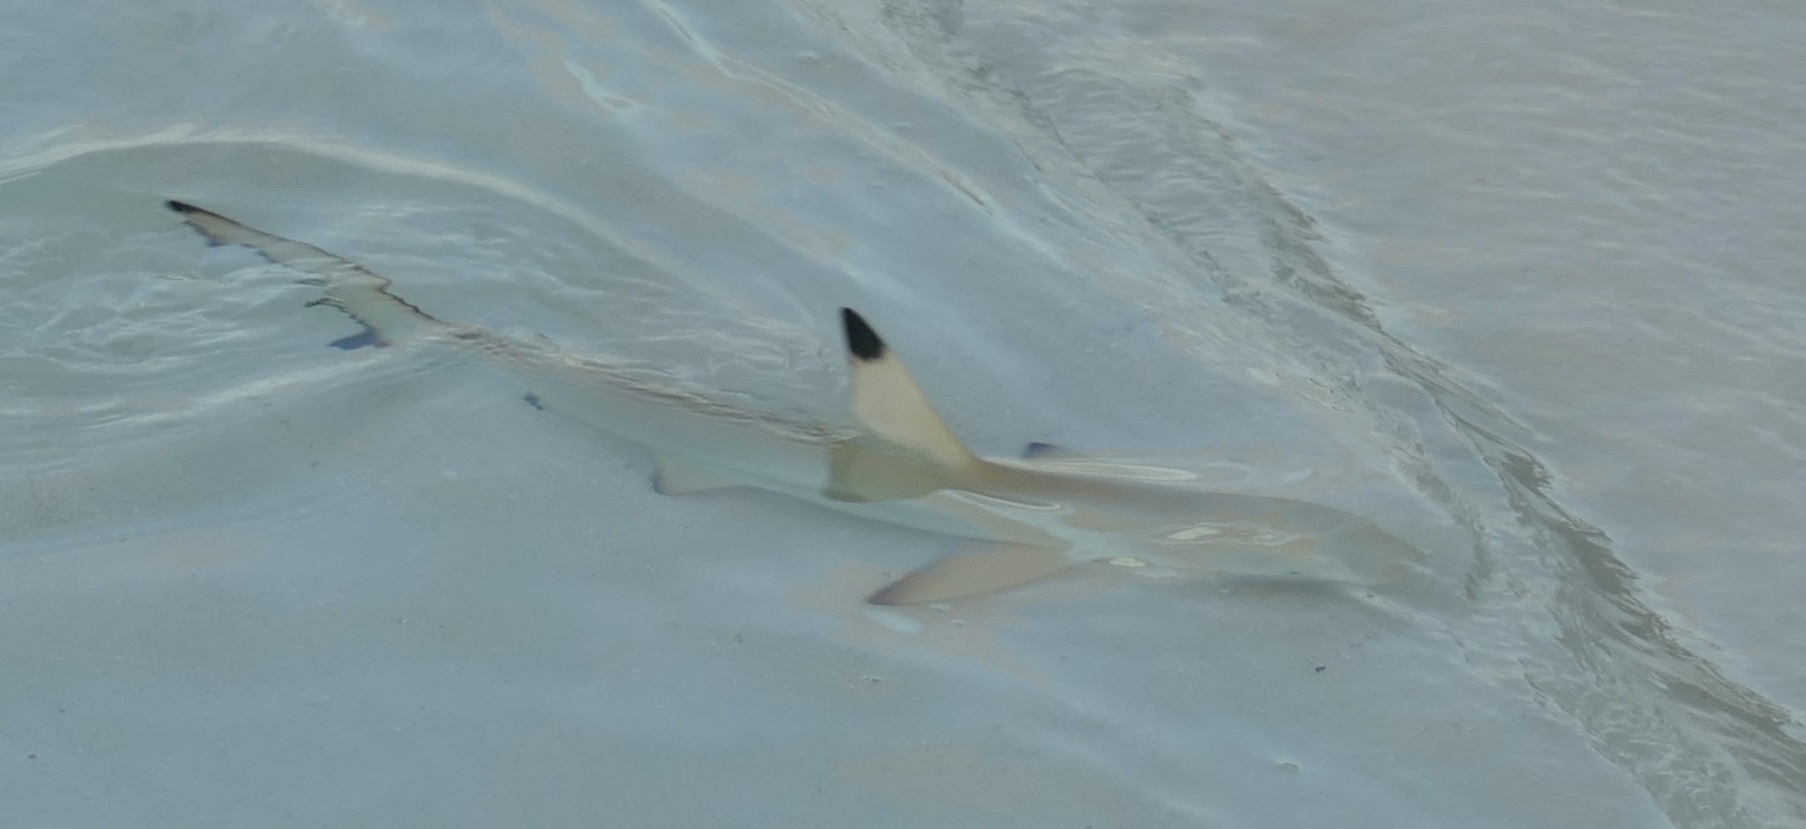
Carcharhinus melanopterus (Blacktip Reef Shark)